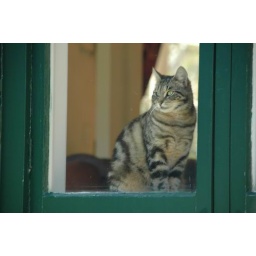
The lazy cat Moody staying in the farm house